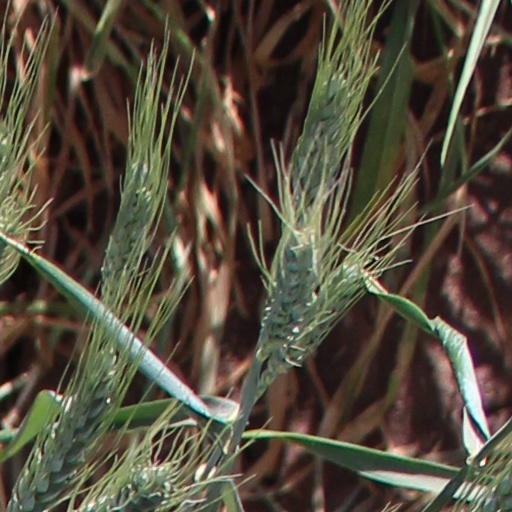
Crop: wheat